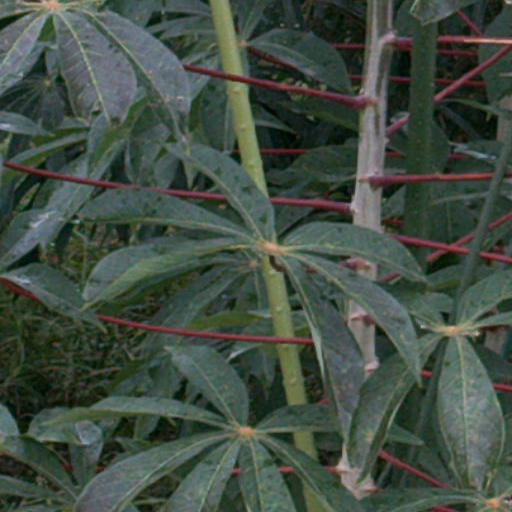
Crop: cassava